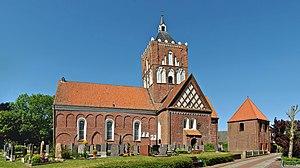
Image panoramique à haute résolution montrant le mur sud de l'église St. Stéphane de Pilsum, dans la commune de Krummhörn, arrondissement d'Aurich, en Basse-Saxe, (Allemagne). Devant l'église, on voit le cimetière de Pilsum.